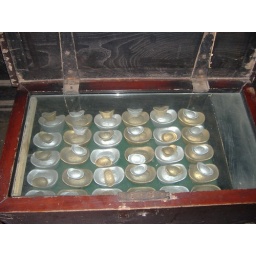
Mock ups - ingots of gold and silver at a banker's house in Pingyao.